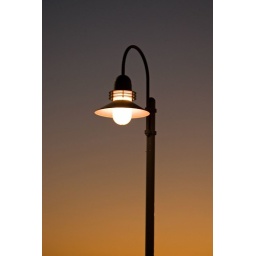
Just a street lamp in twilight